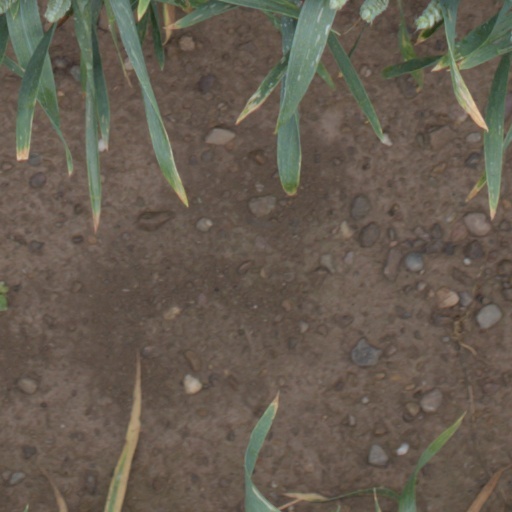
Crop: wheat